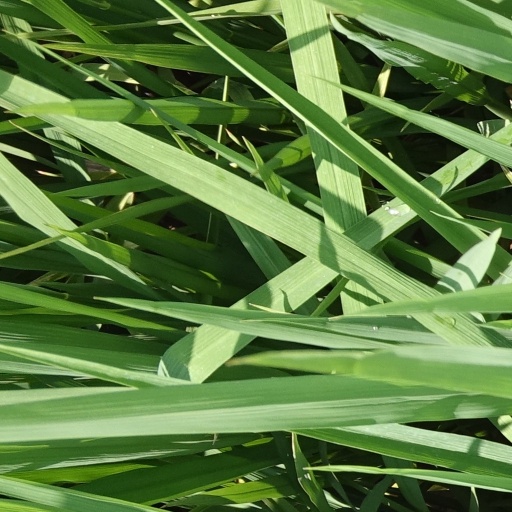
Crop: rice